ThinkPad X series

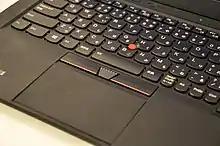
The ThinkPad X1 Carbon's keyboard (Japanese), track point, and touchpad

The ThinkPad X230 announced on 15 May 2012 replaced the earlier X220. The X230 uses the same chassis but introduced a new chiclet-style, 6-row keyboard replacing the classic 7-row keyboard style, Ivy Bridge processor. The new keyboard design became a controversial topic in the ThinkPad community along with the locked-down BIOS that discouraged third-party components including batteries or WLAN cards. The Ivy Bridge processors brought performance improvements compared to the X220, and the integrated Intel HD Graphics 4000 is more than capable of delivering a good gaming experience in 4X or classic RTS games. As of 2024, this is one of the last models of the X-Series able to run Libreboot, a Free Software BIOS replacement.